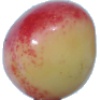
Label: Cherry Rainier 1